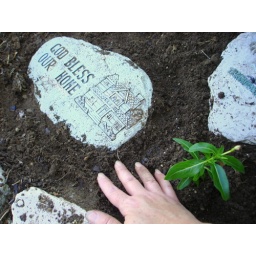
Working in the flower beds